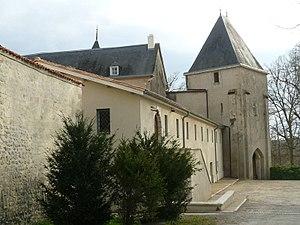
abbaye de Maumont, Juignac (16), France
L'abbaye Sainte-Marie de Maumont est une abbaye bénédictine de femmes située à Juignac en Charente.